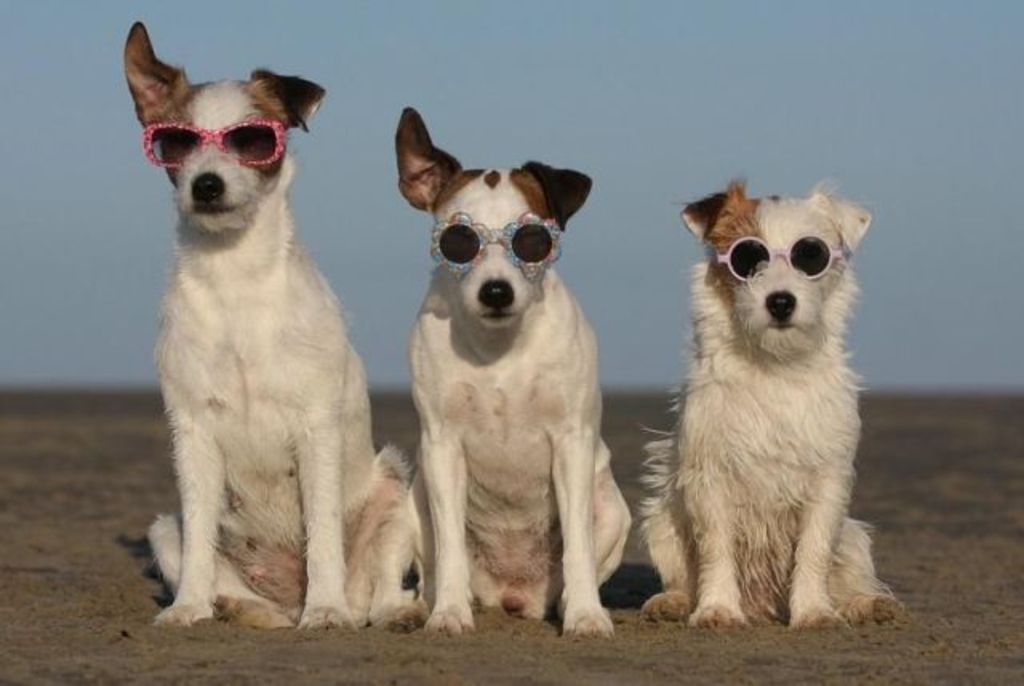
Label: others